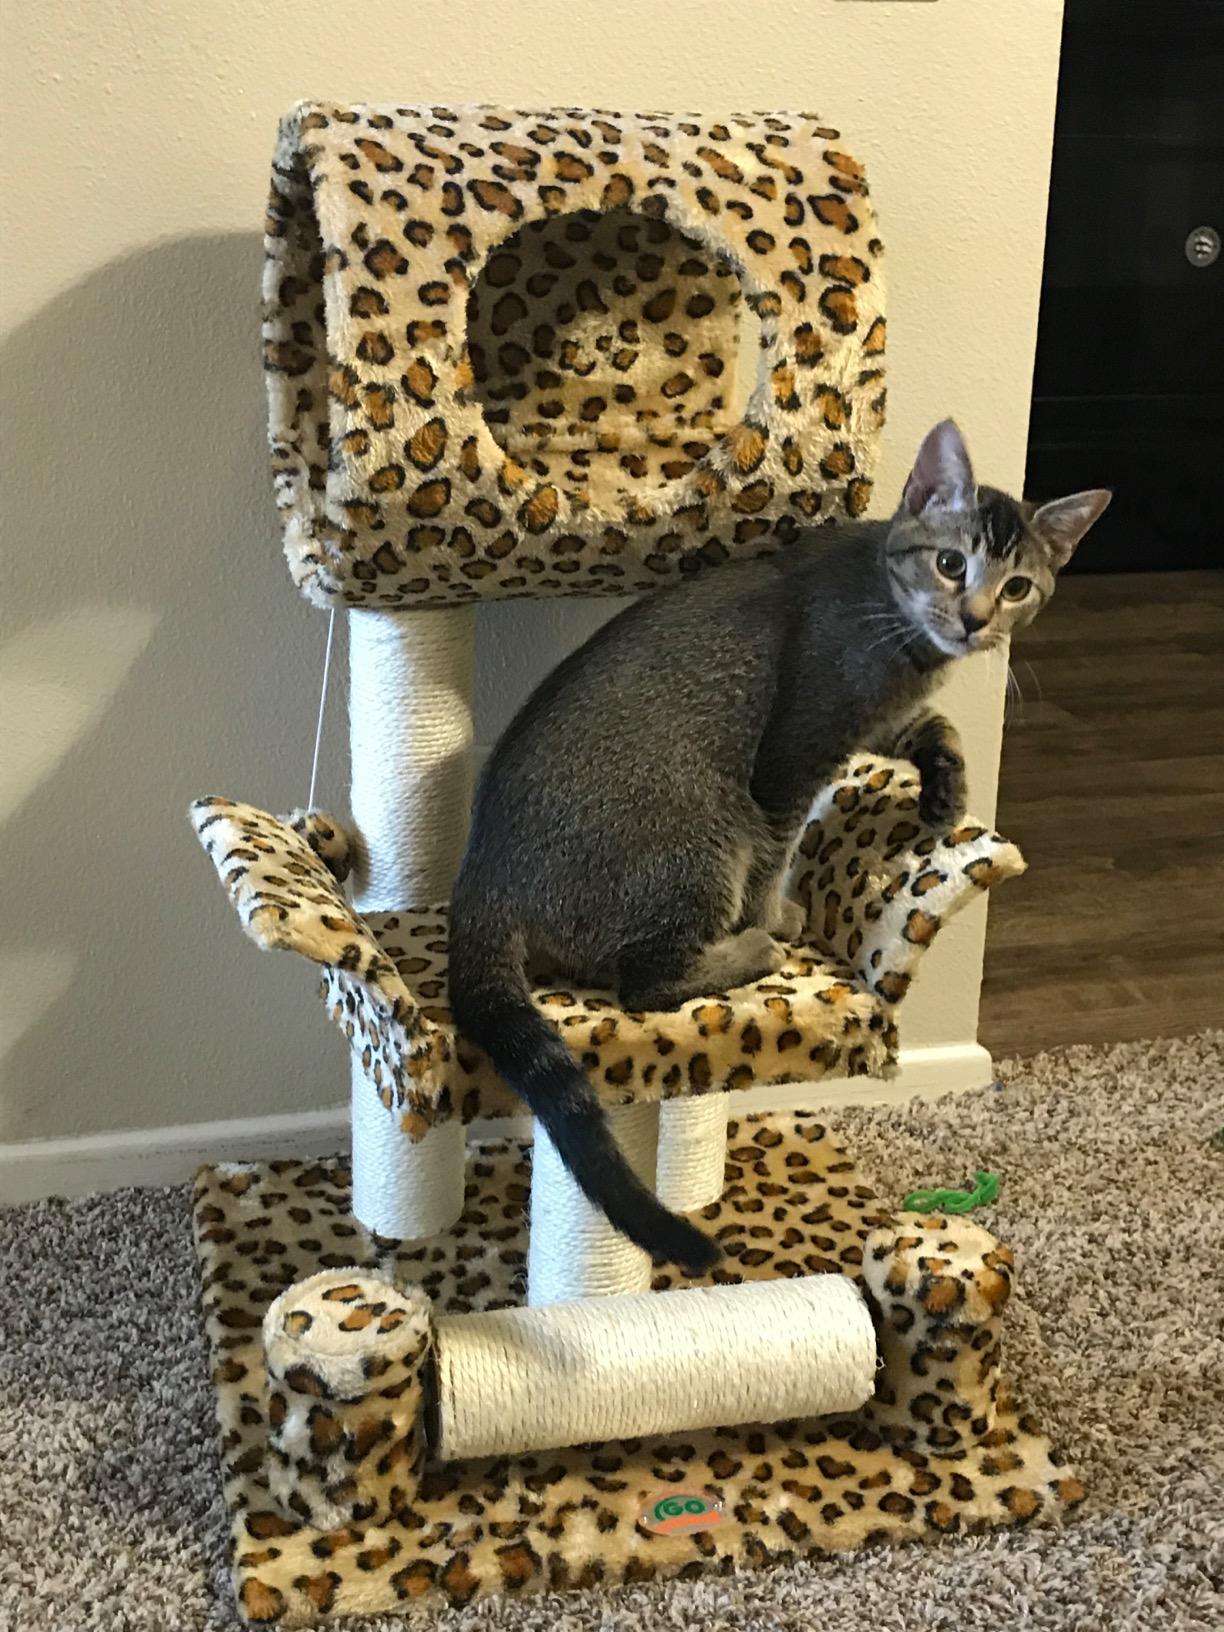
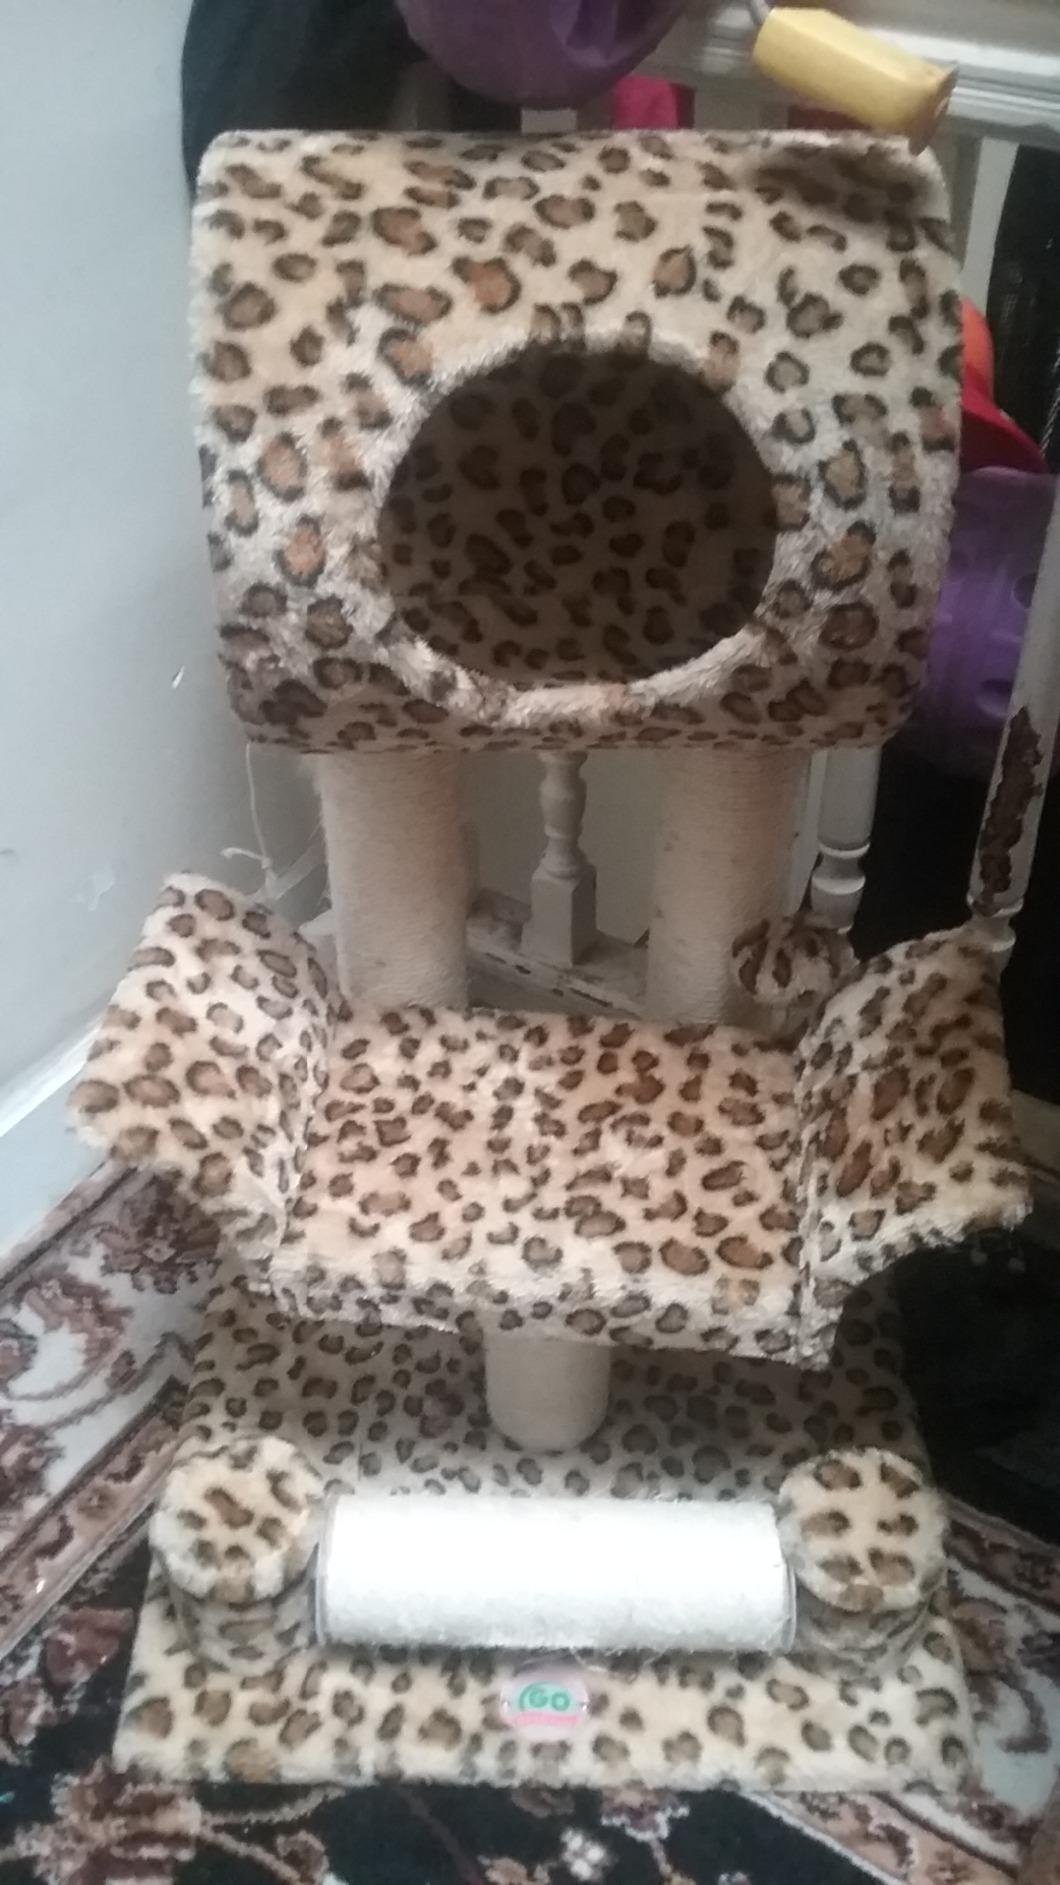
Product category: items_cat tree
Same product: yes